Nasdaq Helsinki

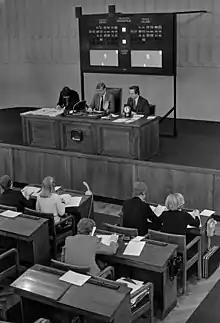
Stock brokers trade in securities in the stock exchange hall of Pörssitalo, 1982.

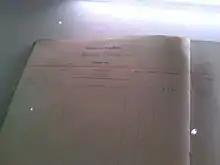
Helsinki Stock Exchange record of the first day of trading 7 October 1912. Seen in Rahamuseo (Bank of Finland Museum), 2013.

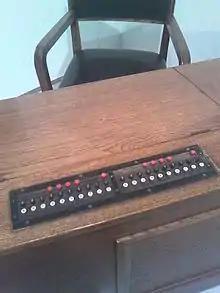
Helsinki Stock Exchange old electromechanical trader terminal, seen in Rahamuseo (Bank of Finland Museum), 2013

The Helsinki Stock Exchange saw its first transaction on October 7, 1912. From then it remained a "free form" financial association until in 1984 it was converted into a cooperative owned mostly by banks, traders, other companies and associations.